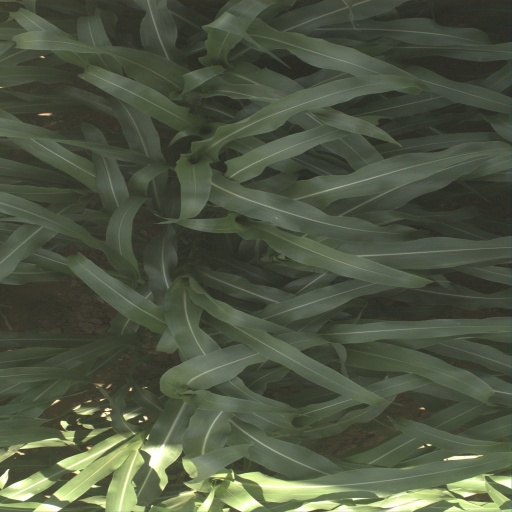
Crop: sorghum